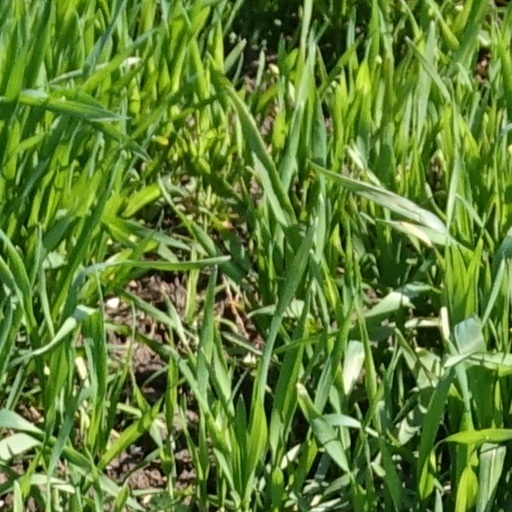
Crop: wheat